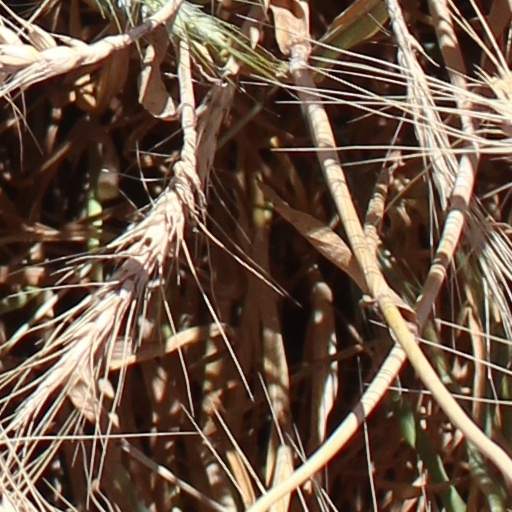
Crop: wheat